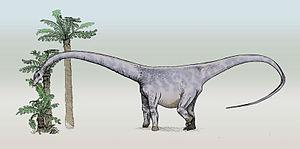
La formation de Morrison est une formation géologique du Jurassique supérieur, déposée il y a environ entre 156,3 et 146,8 Ma. Elle est composée de sédiments sédimentés dans l'ouest des États-Unis et du Canada. C'est une des formations géologiques d'Amérique du Nord les plus riches en fossiles, notamment en dinosaures, découverts dès 1877 et largement étudiés depuis.